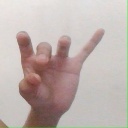
अक्षर: ओ